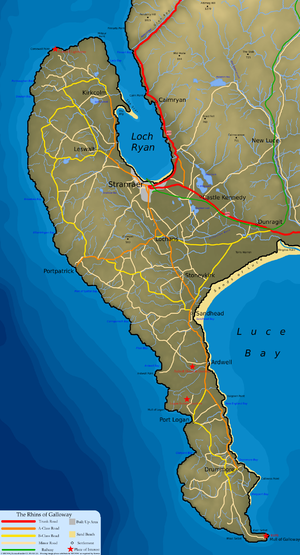
Les Novantae, parfois désignés sous le nom de Novantes en français, étaient un peuple celte antique de l'île de Bretagne. Ils ne sont connus que par une seule mention de Claude Ptolémée. L'auteur de la Géographie les localise sur un territoire identifié aujourd'hui comme le Rhinns of Galloway, une péninsule de Dumfries and Galloway, près de Galloway dans le sud-ouest de l’actuelle Écosse, en bordure de la mer d'Irlande. Ils avaient pour voisins les Selgovae à l’est, les Votadini au nord-est et les Damnoni au Nord. À l'Ouest, en franchissant la mer d'Irlande, ils sont au contact des Rhobogdi, des Darini et des Voluntii, peuples également cités par Ptolémée sur la côte Nord-Est de l'Irlande